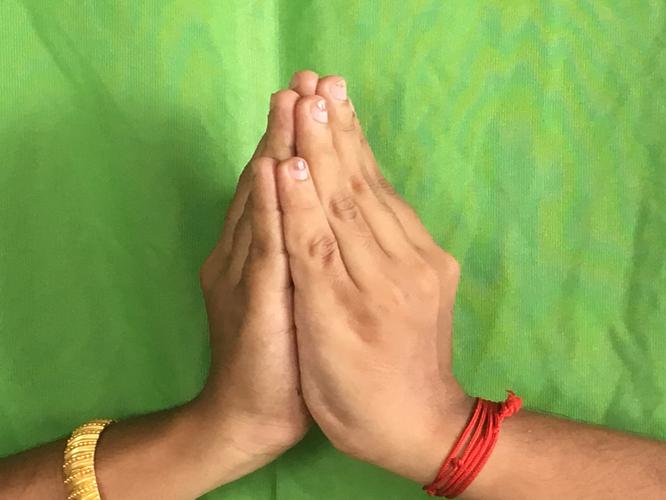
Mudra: Kapotham
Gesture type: double_hand